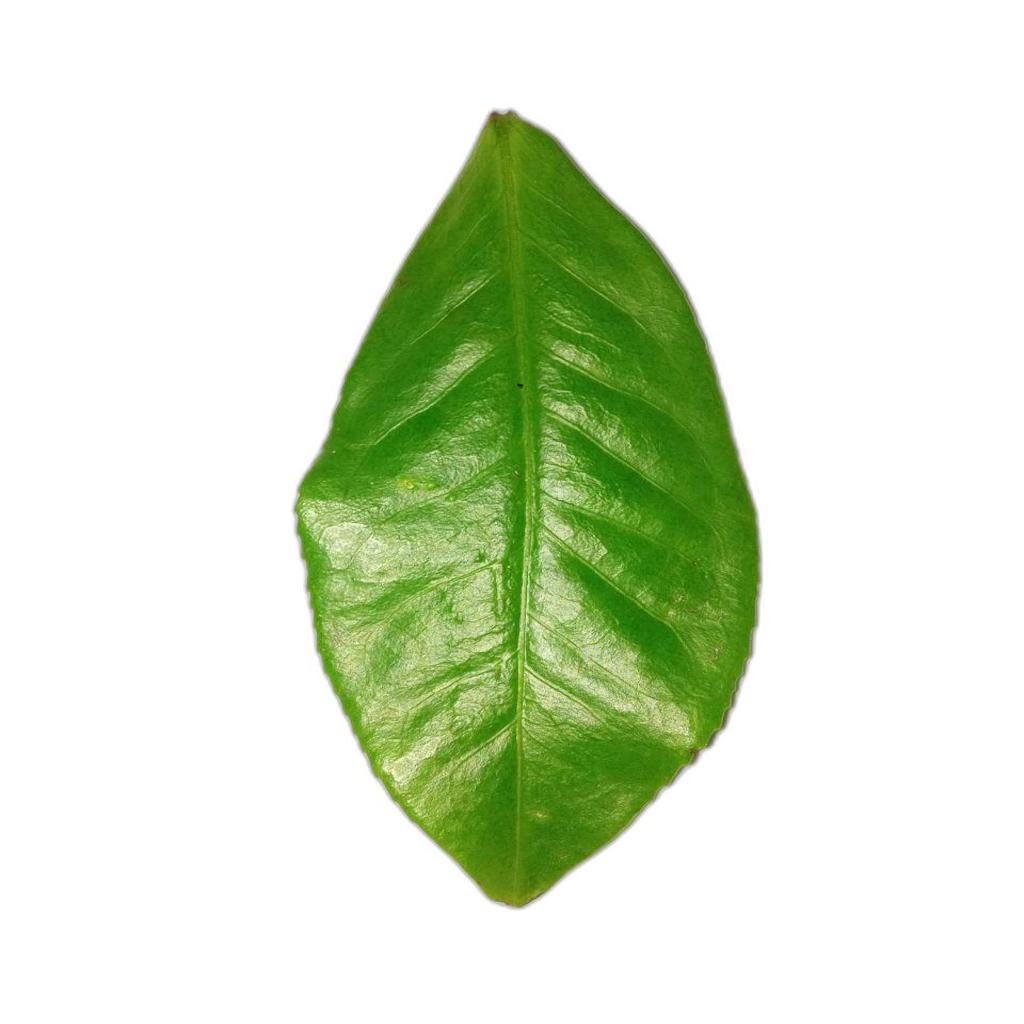
Label: Healthy